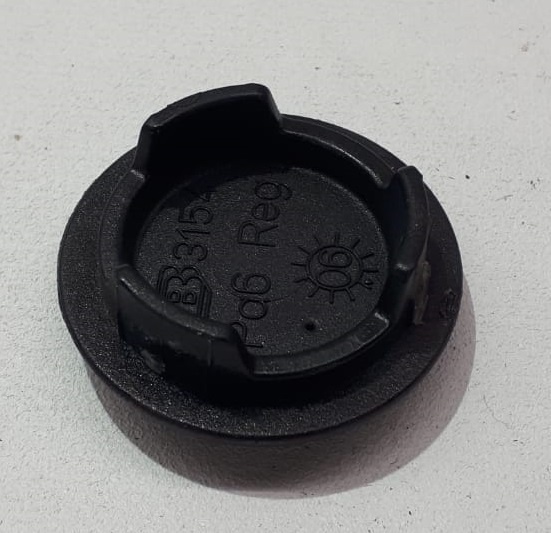
Knop gewichtsinstelling, zwart
Knop gewichtsinstelling, zwart
Brand: Hergebruikalles.nl
Category: Electronics > Circuit Boards & Components > Electronic Filters > High-Pass Filters